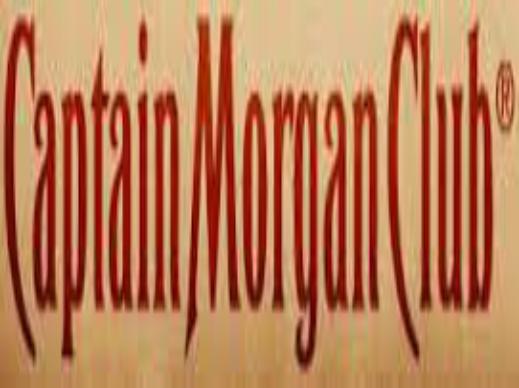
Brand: Captain Morgan
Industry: Food